Liver

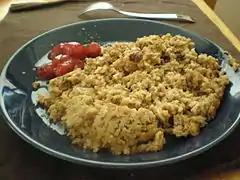
"Maksalaatikko", a Finnish liver casserole

Humans commonly eat the livers of mammals, fowl, and fish as food. Domestic pig, ox, lamb, calf, chicken, and goose livers are widely available from butchers and supermarkets. In the Romance languages, the anatomical word for "liver" (French "foie", Spanish "hígado", etc.) derives not from the Latin anatomical term, "jecur", but from the culinary term "ficatum", literally "stuffed with figs", referring to the livers of geese that had been fattened on figs. Animal livers are rich in iron, vitamin A and vitamin B; and cod liver oil is commonly used as a dietary supplement.